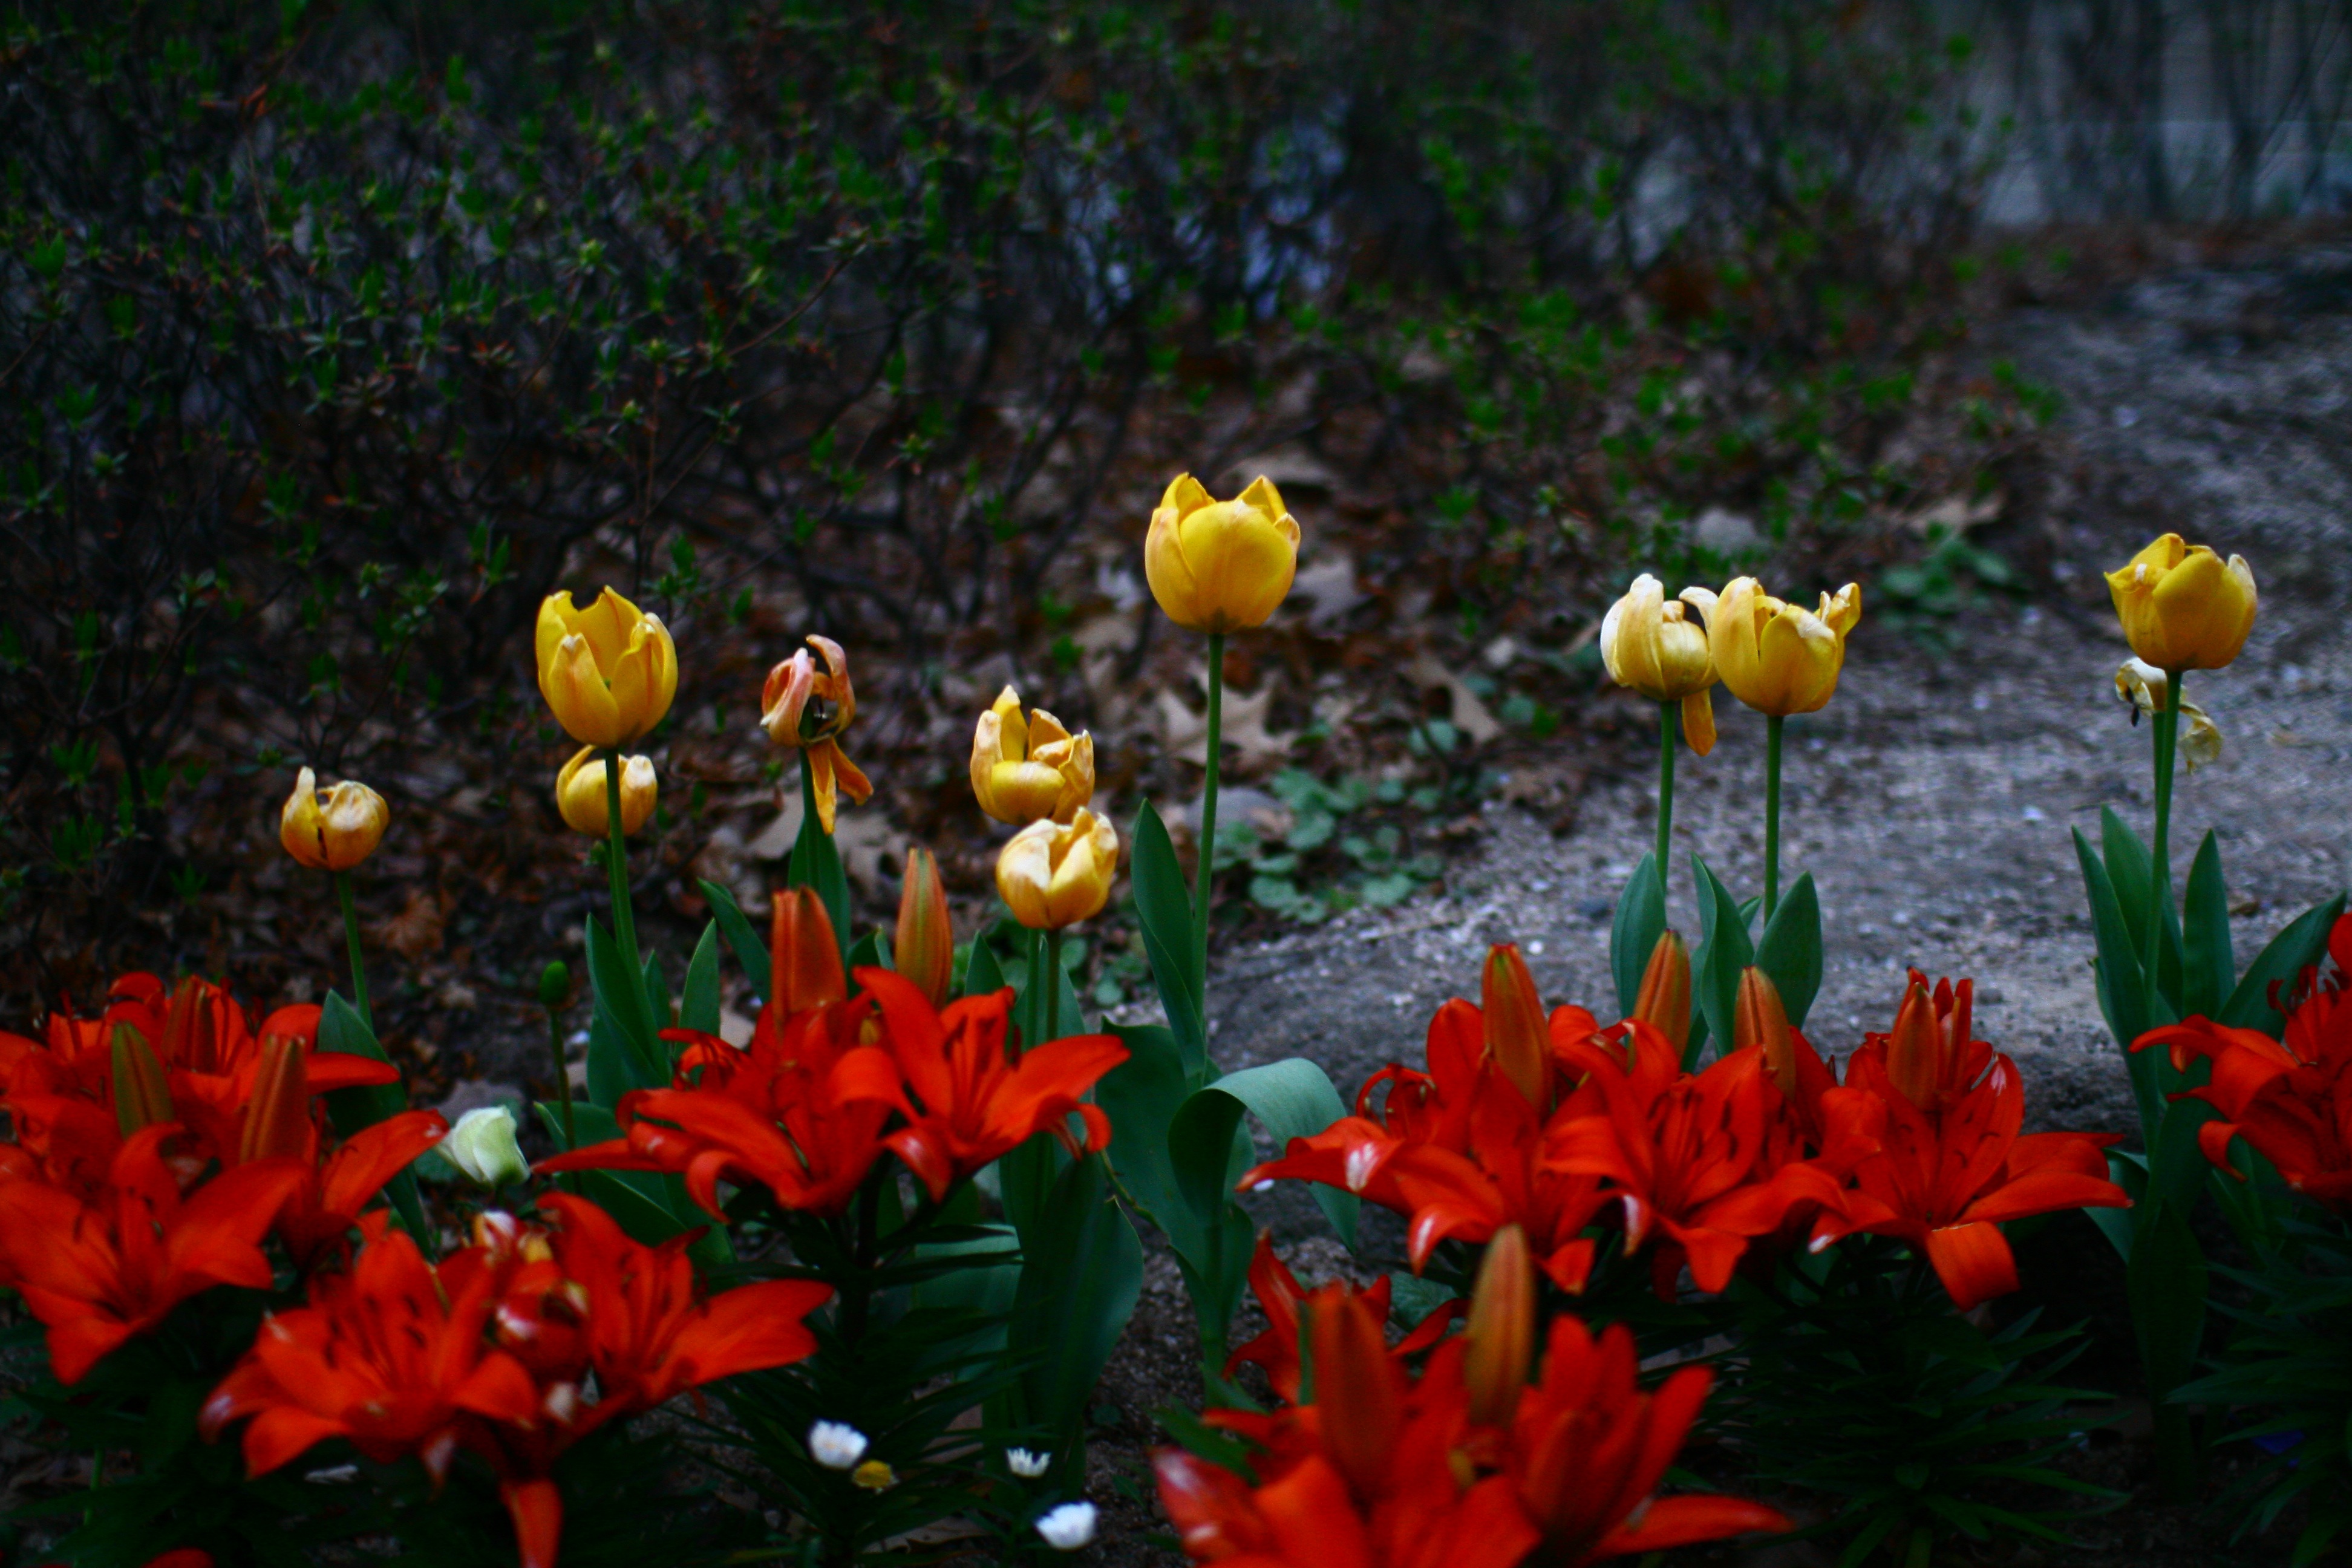
plant, flower, petal, tulip, botany, flora, wildflower, flowering plant, lily family, virtue kotobuki shrine, land plant, seoul museum of art